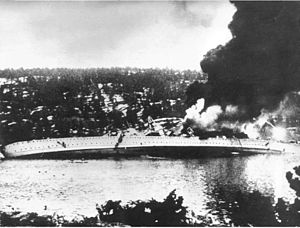
Whitehead torpedo / Whiteheads fabrikker efter 1905
Den helt nye tyske krydser Blücher sank efter at være blevet ramt af to 40 år gamle Whitehead torpedoer fra fæstningen Oscarsborg.
Whitehead torpedoen var den første brugbare selvbevægelige torpedo. Den var udviklet af den britiske ingeniør Robert Whitehead og blev fra 1868 solgt til en række lande, som enten købte Whiteheads torpedoer eller fremstillede dem på licens. Designet blev løbende forbedret gennem årene, men efter Whiteheads død i 1905 ophørte familiens indflydelse på produktionen. Selv om senere torpedoer også har været omtalt som "Whitehead", har dette været en mere generel betegnelse.